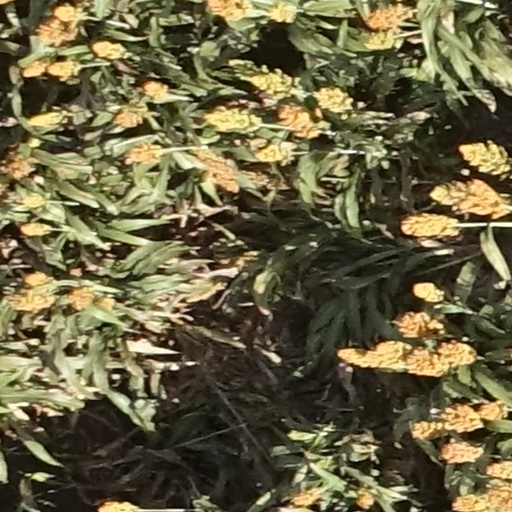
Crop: sorghum